Hans Harms

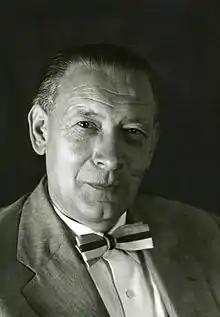
Hans Harms (1959)

Hans Harms (born 3 September 1906 in Wiesbaden, died 28 June 1975) was a German chemist and executive in the pharmaceutical industry. He was CEO of Merck from 1959 to 1970.